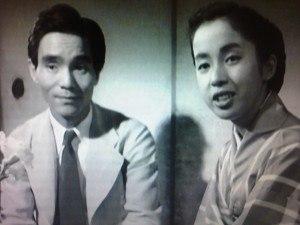
Tomoko Naraoka, née à Komagome, Hongō, dans la ville de Tokyo le 1ᵉʳ décembre 1929, est une actrice et seiyū japonaise.